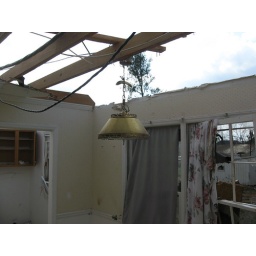
lone lamp fixture hangs from naked beam in kitchen breakfast nook area